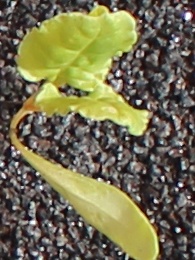
Label: Sugar beet